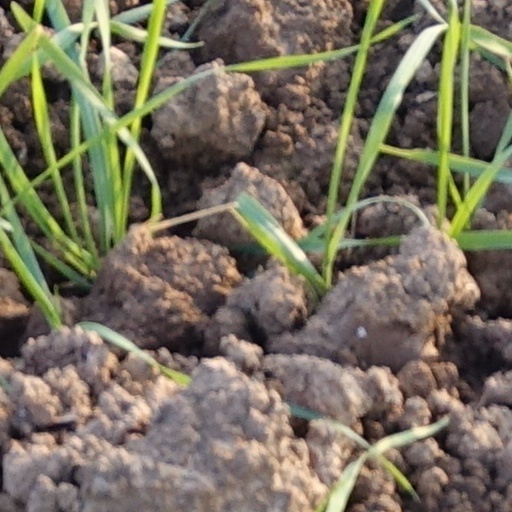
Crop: wheat